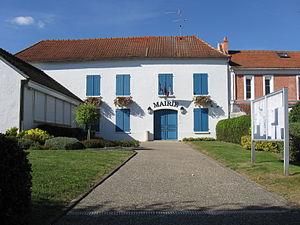
Mairie de Précy-sur-Marne. (Seine-et-Marne, région Île-de-France).
Précy-sur-Marne est une commune française située dans le département de Seine-et-Marne, en région Île-de-France.